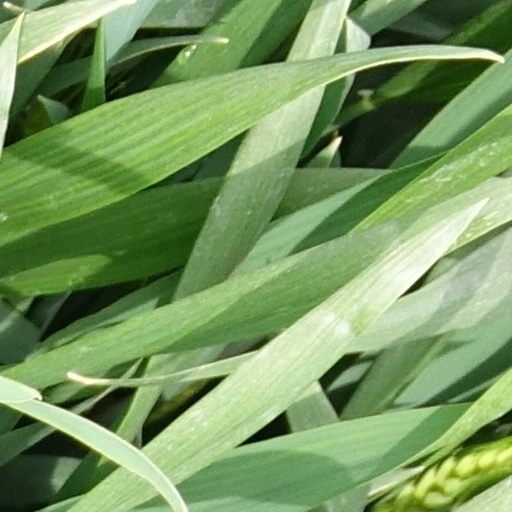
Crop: wheat